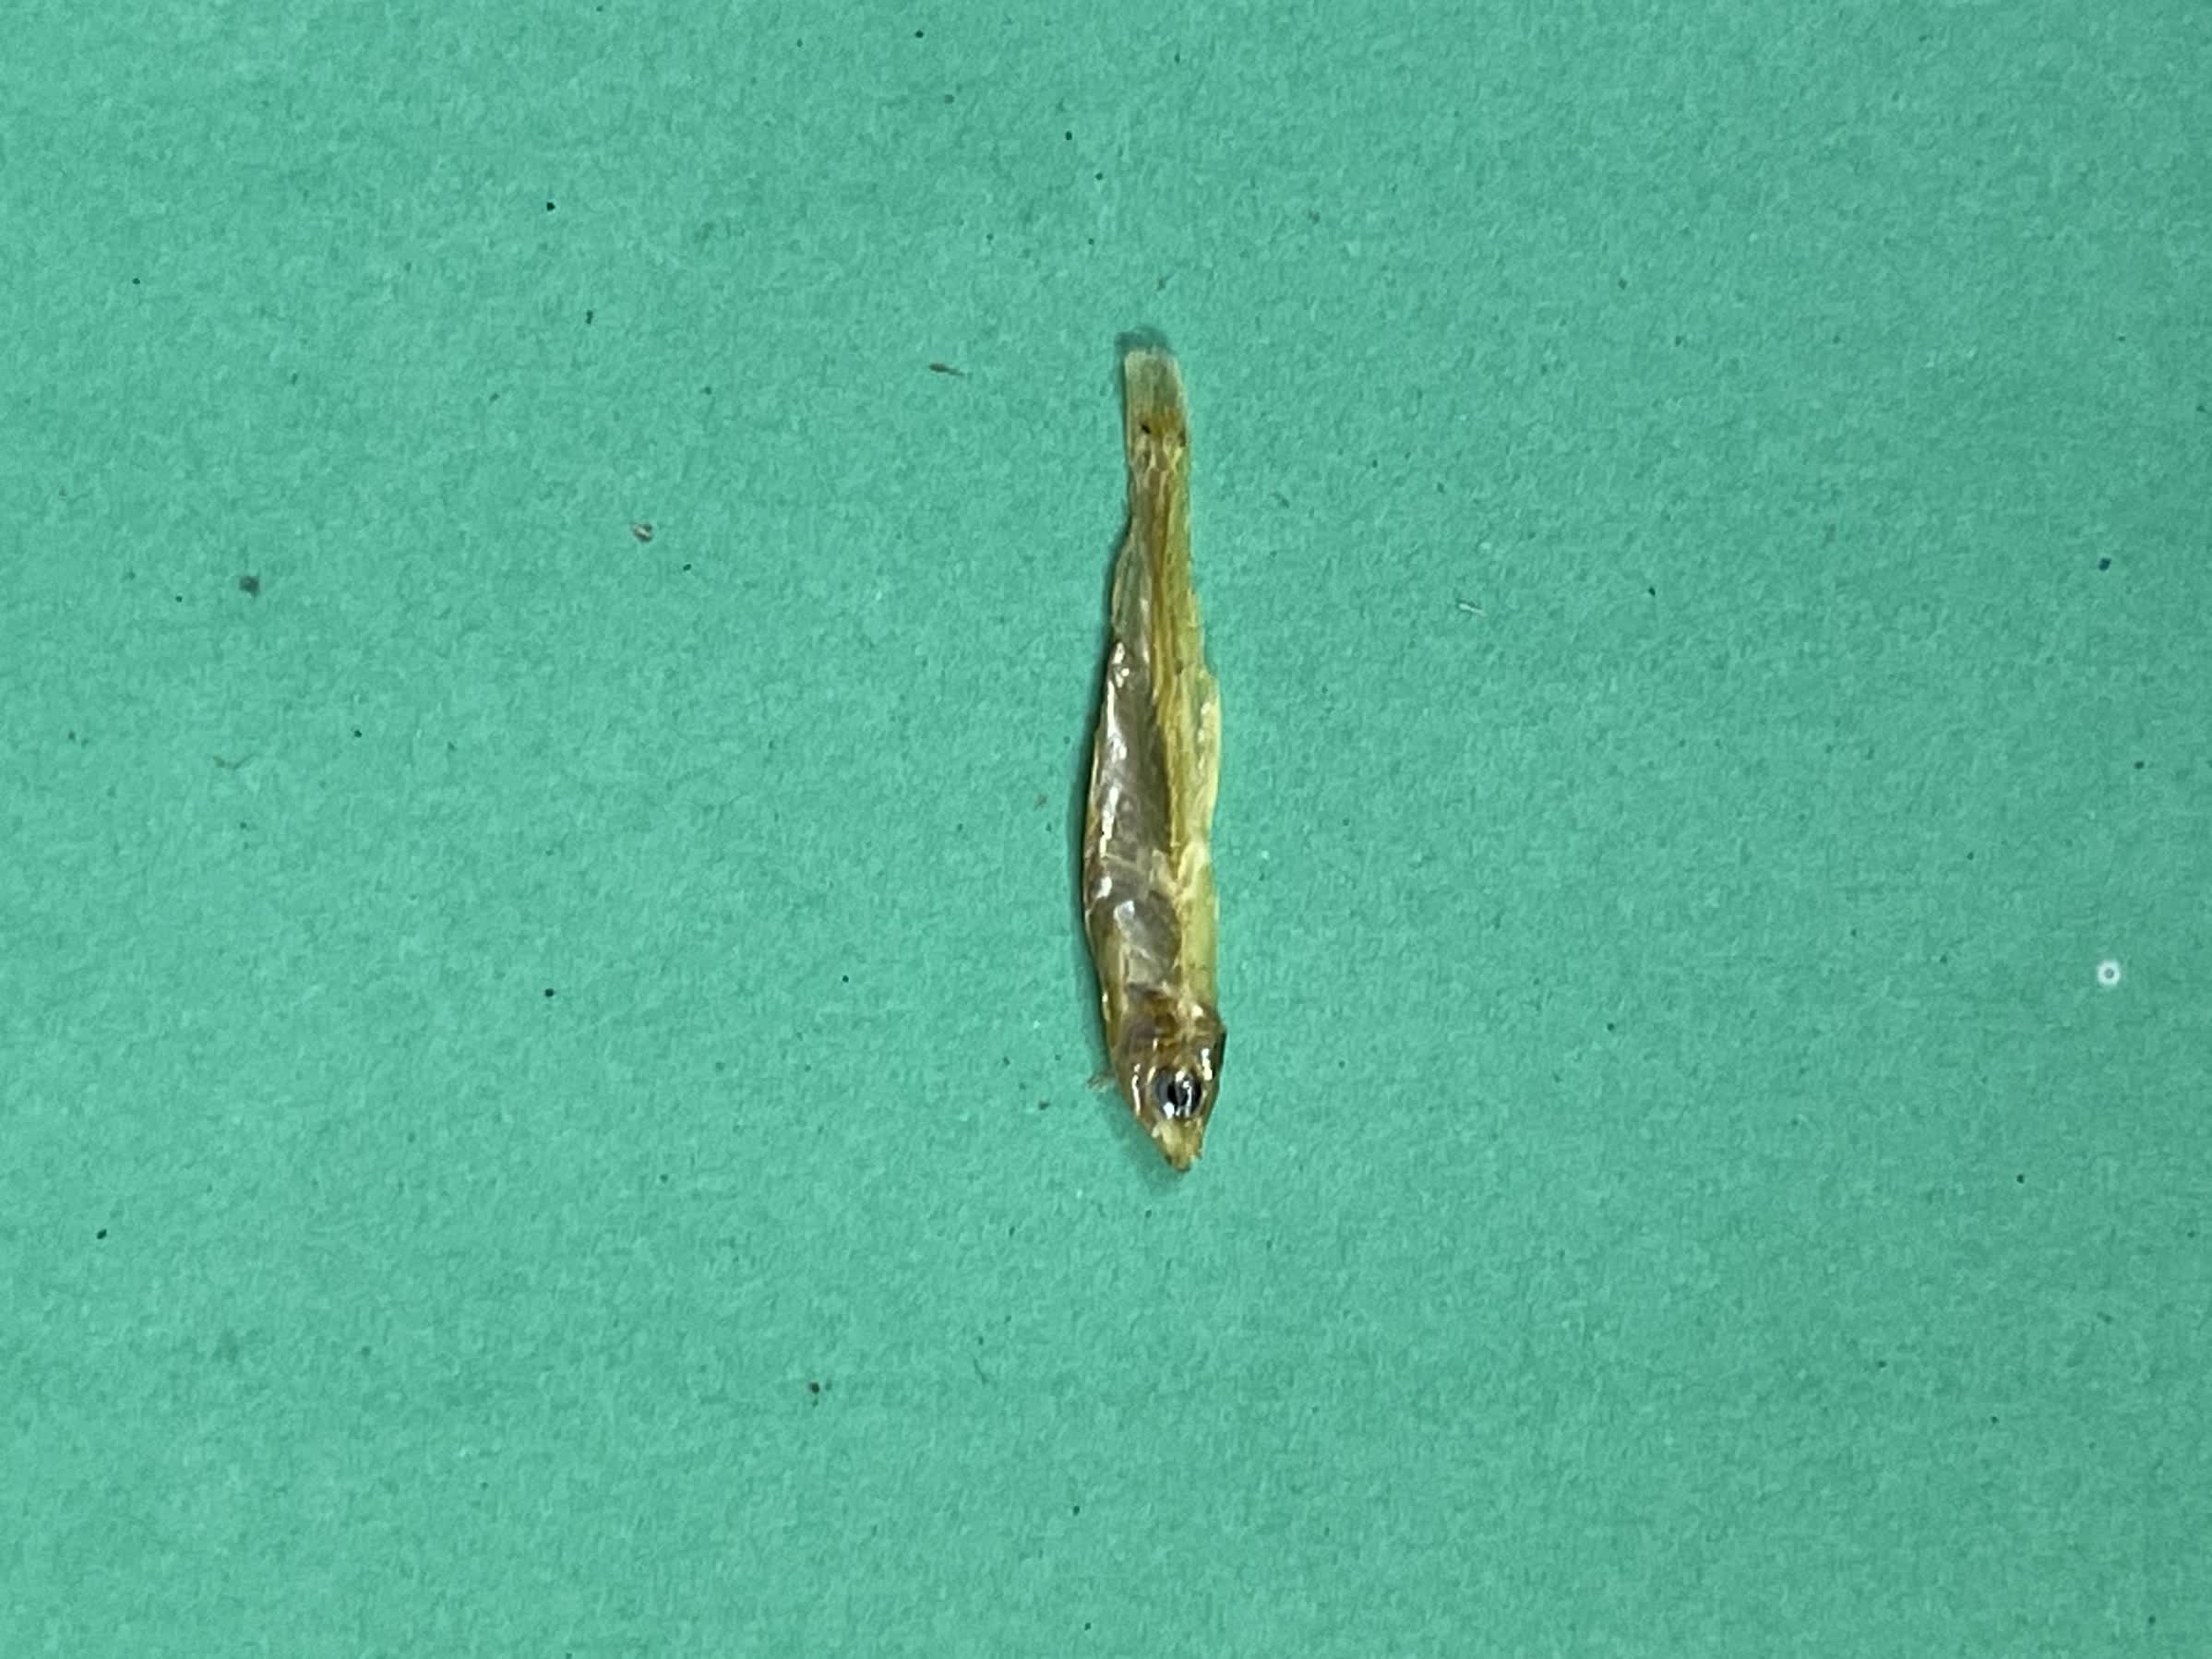
Species: kachki